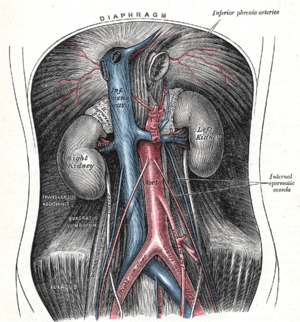
Les artères testiculaires sont des branches des artères spermatiques. Les artères spermatiques naissent de l'aorte abdominale en L2, puis vont rejoindre le cordon testiculaire ou elles donneront 3 branches artérielles : l'artère épididymaire antérieure en direction de la tête de l'épididyme, l'artère epididymaire postérieure en direction de la queue de l'épididyme et, l'artère testiculaire qui va perforer l'albuginée du testicule.
La veine cave inférieure est une veine large située principalement dans l'abdomen, issue de la réunion des deux veines iliaques communes et qui s'ouvre dans l'atrium droit du cœur. Elle draine la partie du corps située sous le diaphragme, c'est-à-dire les membres inférieurs, le périnée, le pelvis et l'abdomen. Elle est anastomosée avec la veine cave supérieure via le système de la veine azygos et les plexus veineux près de la moelle épinière.
Le muscle carré des lombes est un muscle quadrilatère, plus large en bas qu'en haut, de la région postérieure de l'abdomen près de la région lombaire.
Chez les mammifères, l’aorte est la plus grande et la plus grosse artère de l'organisme. Elle naît du ventricule gauche du cœur et elle s'étend jusqu'à l'abdomen, où elle bifurque en deux artères plus petites. Elle apporte notamment du sang oxygéné à toutes les parties du corps via la circulation, excepté à la circulation fonctionnelle du poumon.
Les artères ovariques sont des vaisseaux sanguins qui fournissent aux ovaires un sang oxygéné. Ces artères partent de l'aorte abdominale sous l'artère rénale et ne sortent pas de la cavité abdominale. Elles se trouvent le long ligament suspenseur de l'ovaire, antérieur à la veine ovarique et à l'urètre.